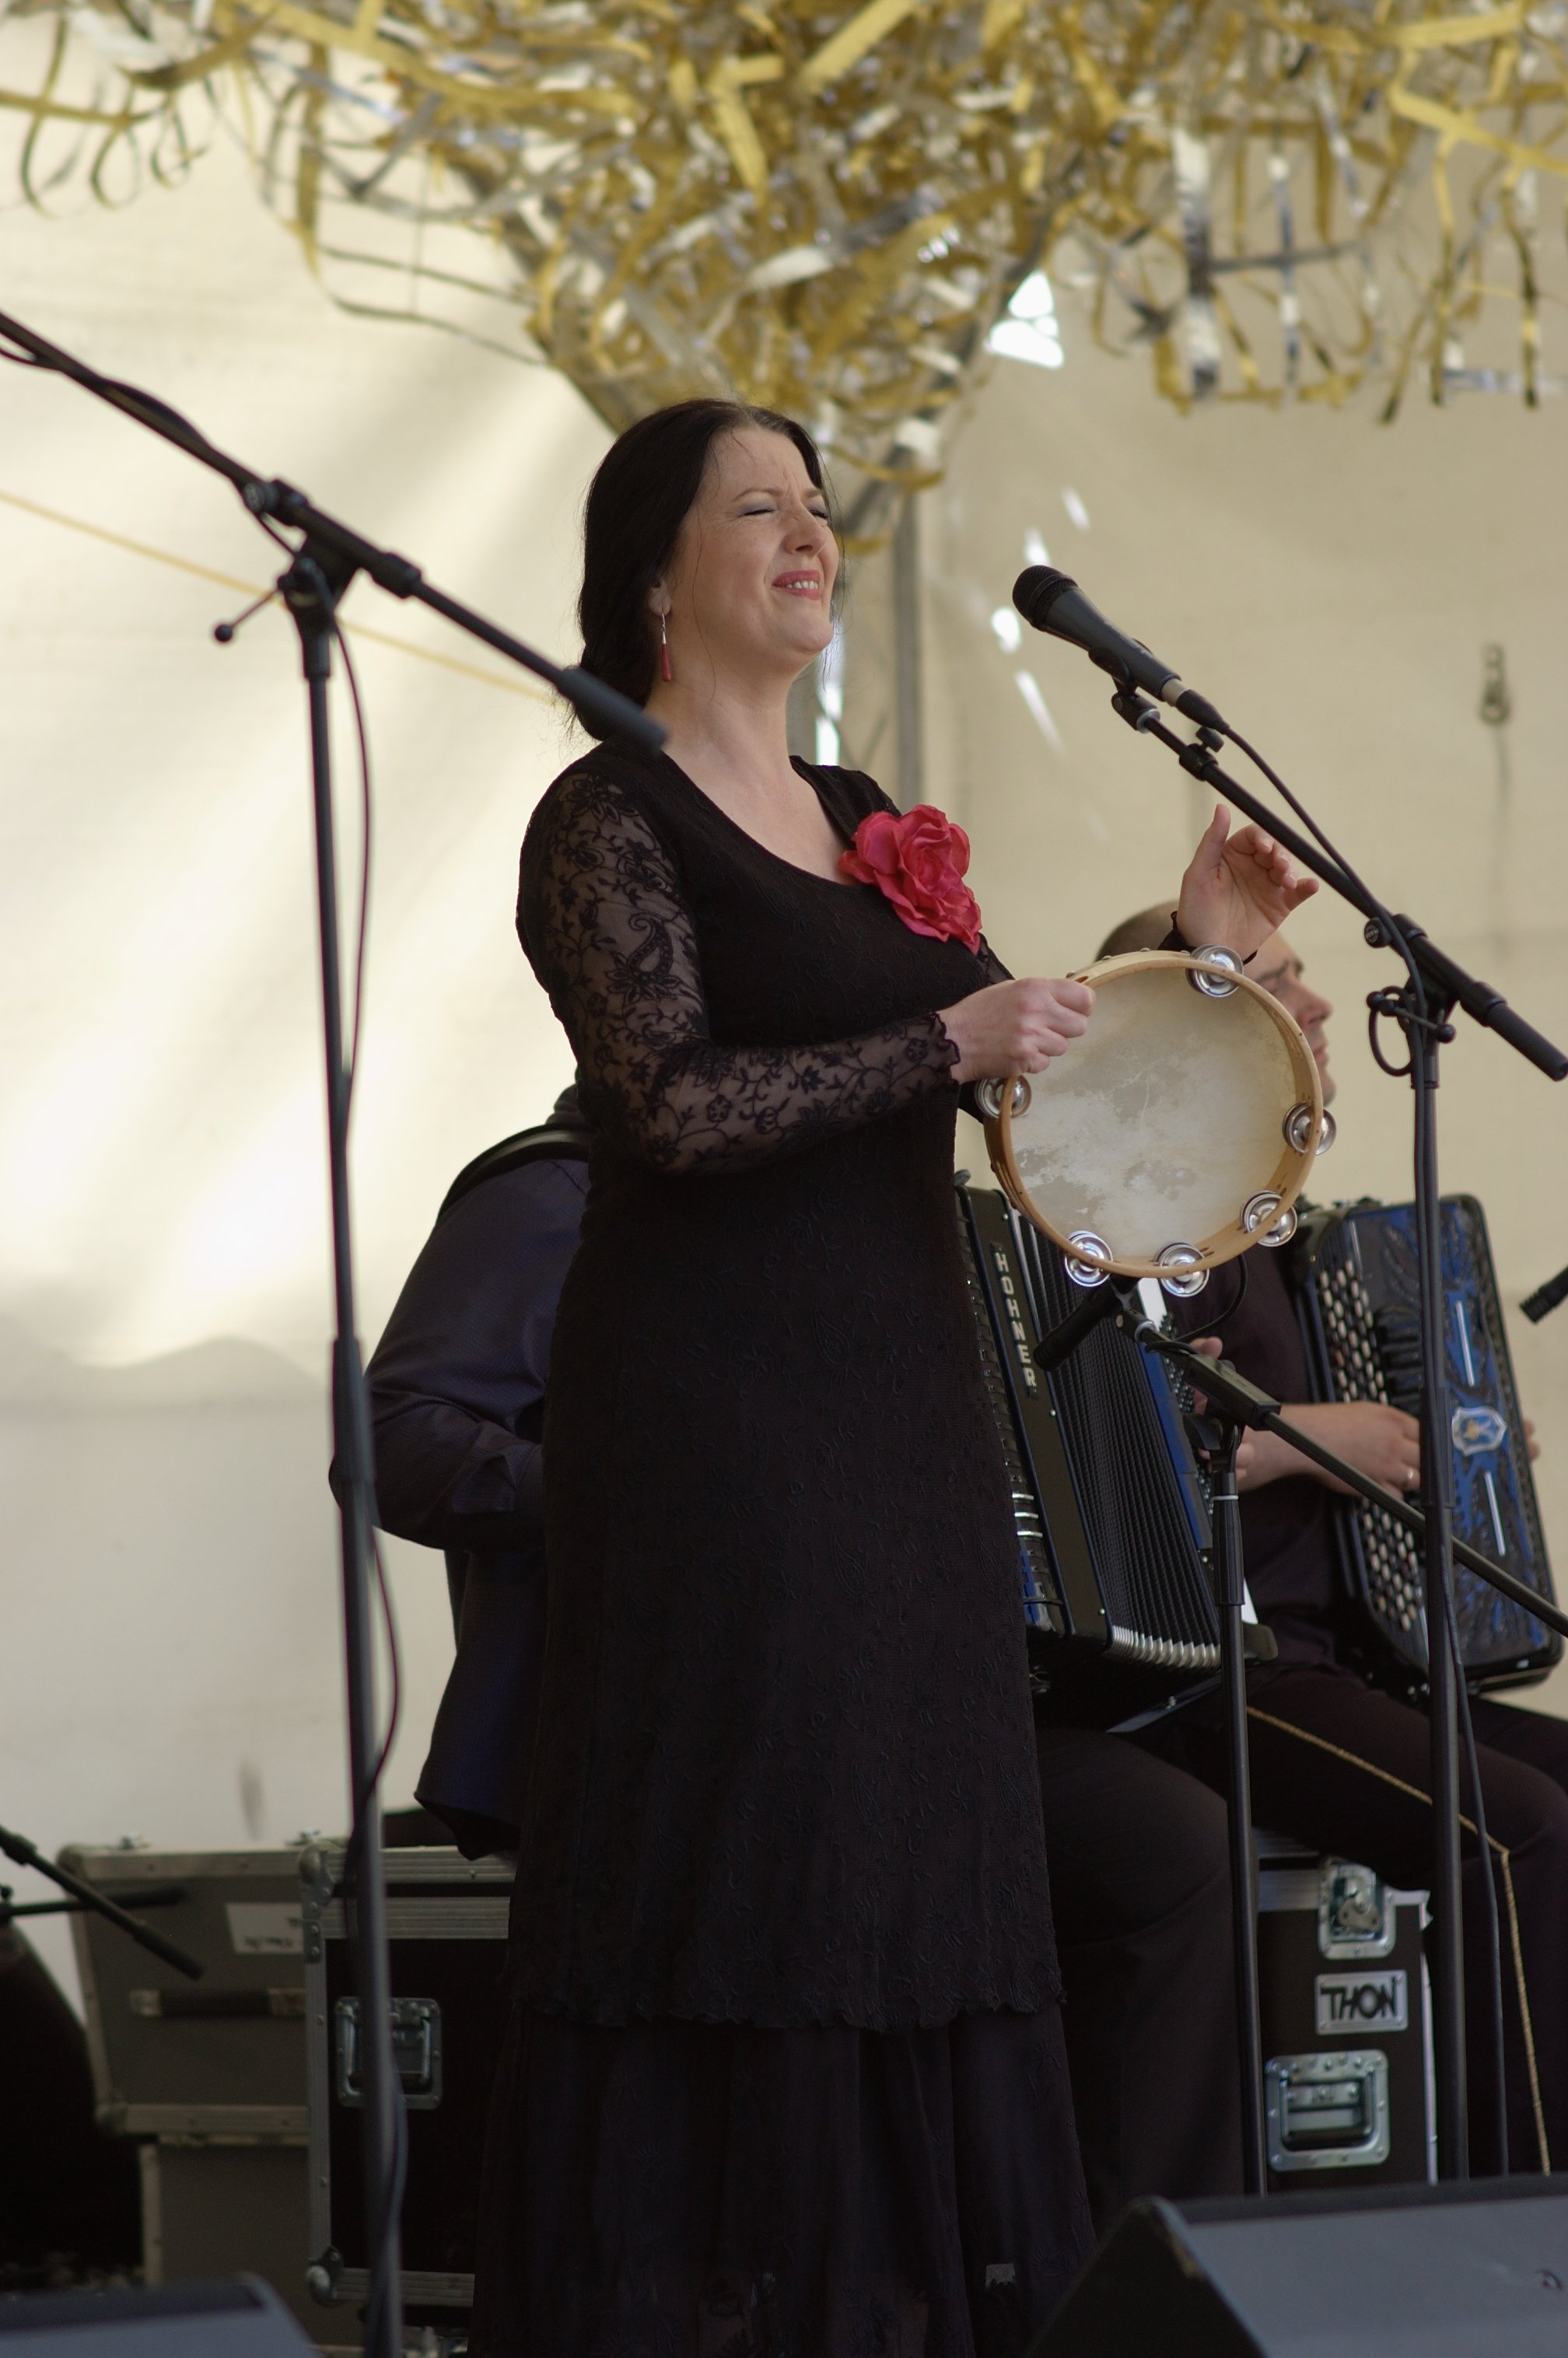
music, people, concert, musician, performance art, performance, singing, rawtherapee, germany, deutschland, berlin, walimex, samyang, pentax, 85mm, guitarist, drums, drummer, 2010, entertainment, lenstagged, steffenzahn, k100d, justpentax, kreuzberg, bergmannstrasse, bergmannstrassenfest, iamflickr, 85mmf14, walimex85mm, walimexpro8514if, performing arts, singer songwriter